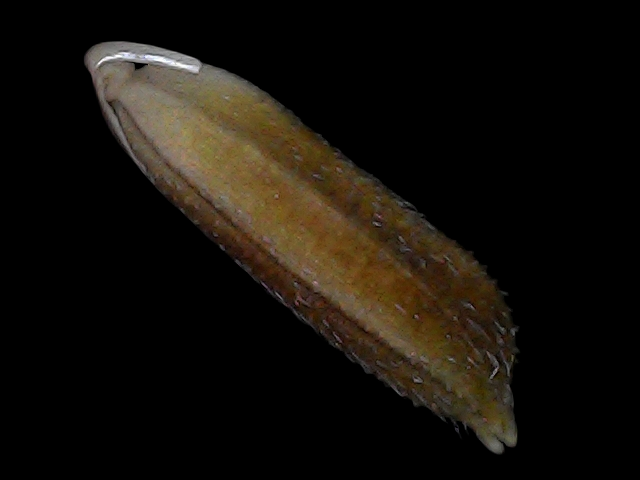
Rice variety: Bd56